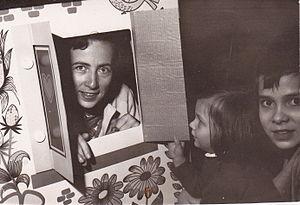
Genevieve Patte dans un atélier avec des enfants
Geneviève Patte est bibliothécaire. Elle s’emploie à promouvoir ou à accompagner le développement de services de lecture ouverts aux enfants, notamment, dans des milieux habituellement éloignés du monde de l’écrit en France comme à l’étranger.